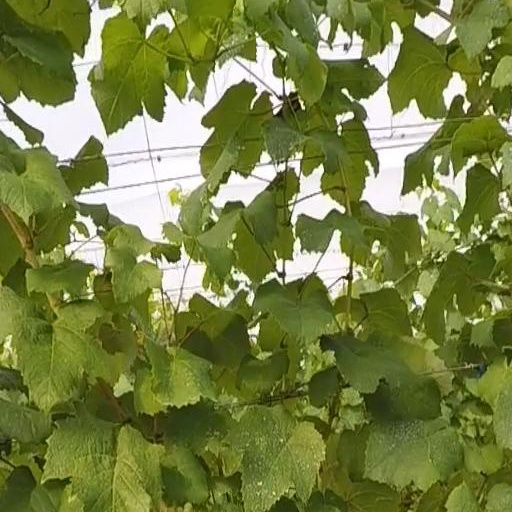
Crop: grape